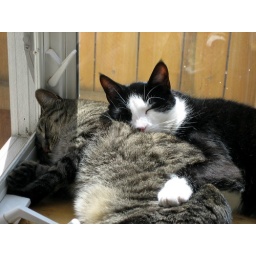
Korbi and Steve sleeping in the window 2